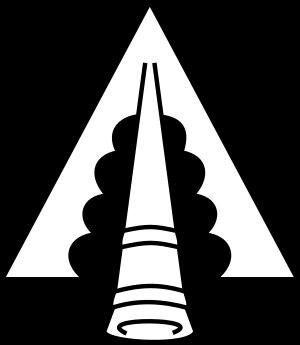
Un phéon est un type de flèche ou de pointe de lance utilisé dans l'Antiquité romaine, à la pointe aigüe et dont le rangier est dentelé. C'est une figure utilisée traditionnellement en héraldique, la pointe orientée vers le haut dans l'héraldique française et vers le bas dans l'héraldique anglaise.